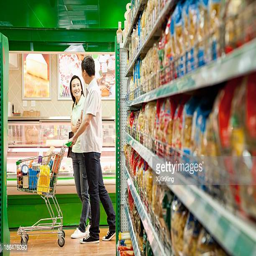
person in a supermarket with invention